History of Mesopotamia

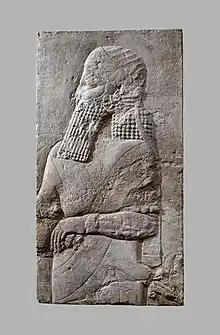
Assyrian Crown-Prince, ca. 704–681 BC. Nineveh, Mesopotamia. Metropolitan Museum of Art.

The chronology of this era is particularly uncertain due to difficulties in our understanding of the text, our understanding of the material culture of the Early Dynastic period and a general lack of radiocarbon dates for sites in Iraq. Also, the multitude of city-states makes for a confusing situation, as each has its own history. In the past, the "Sumerian King List" was considered to be an important historical source, but recent scholarship has dismissed the utility of this text up to the point that it should not be used at all for the reconstruction of Early Dynastic political history.